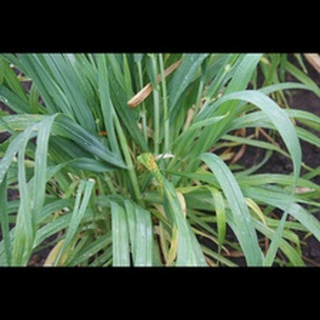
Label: wheat_black_rust